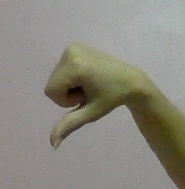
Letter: waw